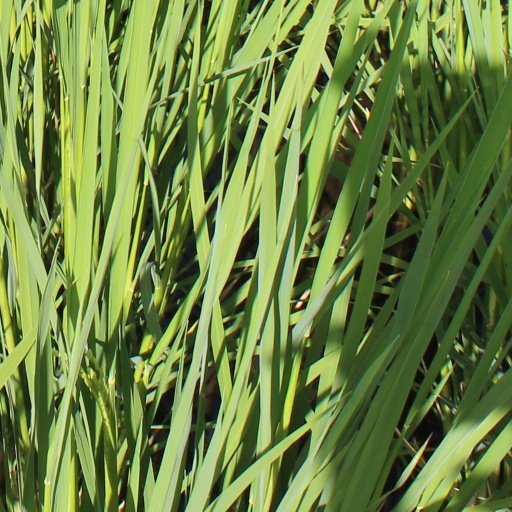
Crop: rice